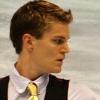
Age: 24